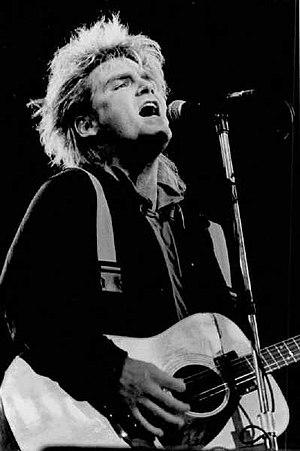
Michael Leslie "Mike" Peters est un musicien originaire du pays de Galles, plus connu comme étant le chanteur du groupe de rock The Alarm. Après la séparation du groupe en 1991, Peters a continué en solo, avant la reconstitution du groupe en 2000. En outre, il est le co-fondateur de la fondation Love Hope Strength. Entre 2011 et 2013, Peters a été le chanteur du groupe Big Country ainsi que de The Alarm.